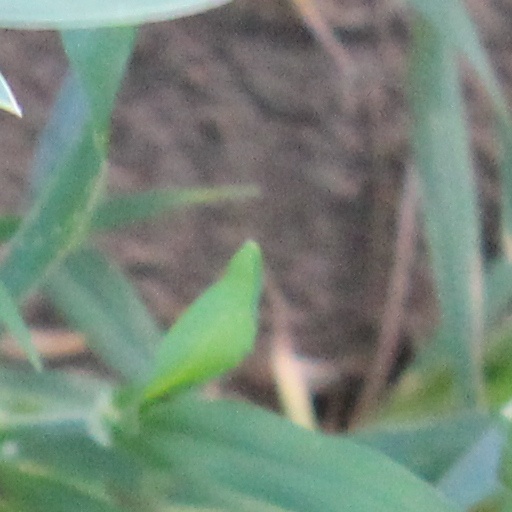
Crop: wheat